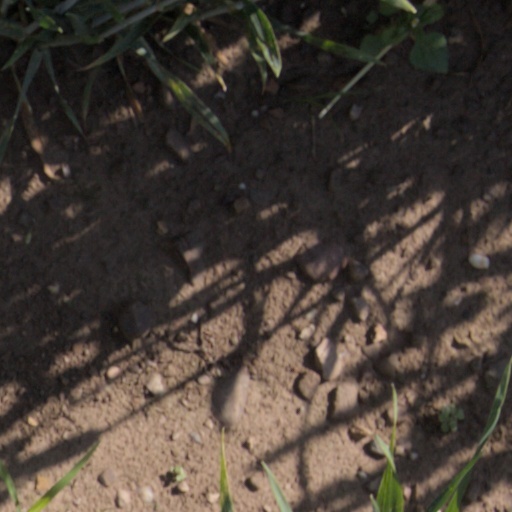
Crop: wheat